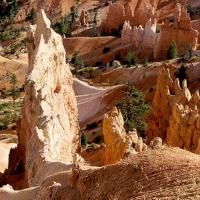
Weather: sun or clear